Varban Stamatov

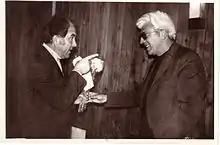
Varban 50th anniversary celebration

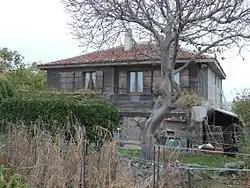
Varban Stamatov's house in Ahtopol, where he wrote his novel "The Bulgarian and the sea". A memorial plaque is placed on the wooden wall.

In "Az-buki" (1993) Georgi Tsankov comments on "In the Fog" as being "a literary work with huge factual and philosophical value". In "Plamuk" (1984) Bancho Banov says "Varban Stamatov isn't one of the praised writers... (ibid.) more importantly, he's one of the read writers". He was awarded a temporary home in Sopot, his author's mountain retreat at the foot of the majestic Balkan Mountains- Stara Planina. He shared this home with his third wife Fransi Kevork Bahchedzhian, pseudonym Sevda Sevan. Varban and Fransi spent 20 years together in Sofia and Ahtopol, near the Turkish border where they both wrote their best novels. He was a member of the Bulgarian Union of Writers . In his life he dreamt of escaping from the stifling city to venture out to the oceans, the eternal sway of waves, the vast expanse, the connection man makes with the eternal in himself. In his last novel he wrote: ″Each of us who has been on this earth is a tiny enigma frequently unspoken for various reasons and is just a one-way passenger who comes and goes seldom leaving some tangible trail. All of us in the final reckoning, no matter how vain, are merely dust for the wind, to be blown about whilst yet alive along with all our absurd passions, misapprehensions, intolerances, manias for achieving justice, fears, tom-foolery...″ He died in Sofia, Bulgaria in 1998.